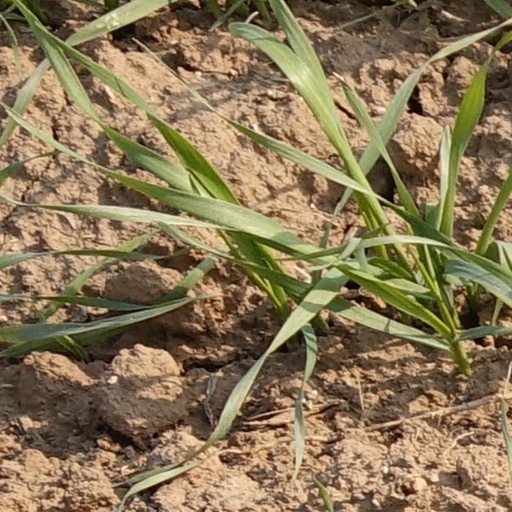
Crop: wheat